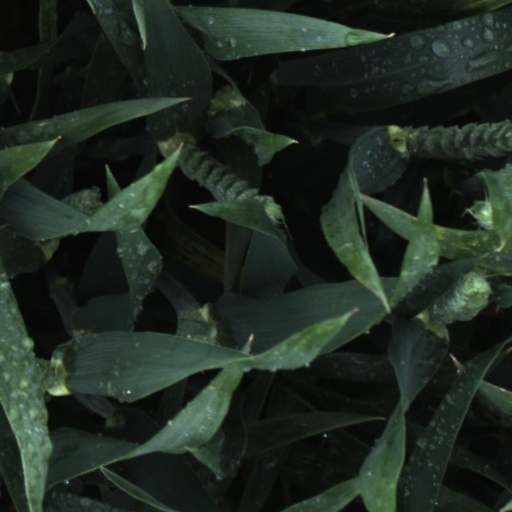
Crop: wheat